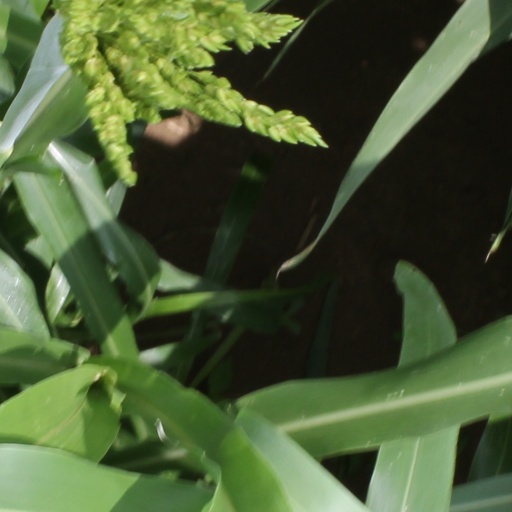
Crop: sorghum